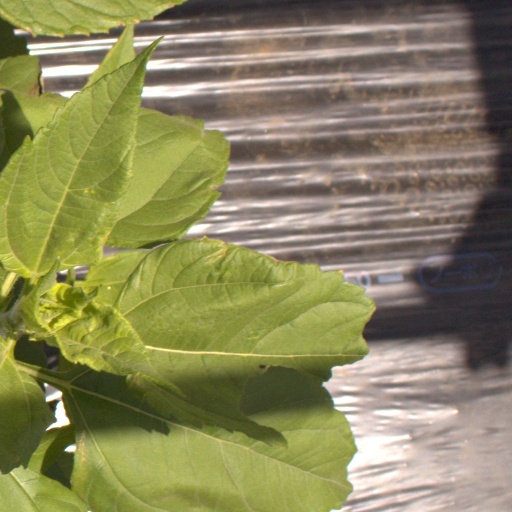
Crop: Jerusalem artichoke